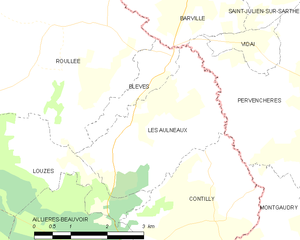
Carte des communes françaises